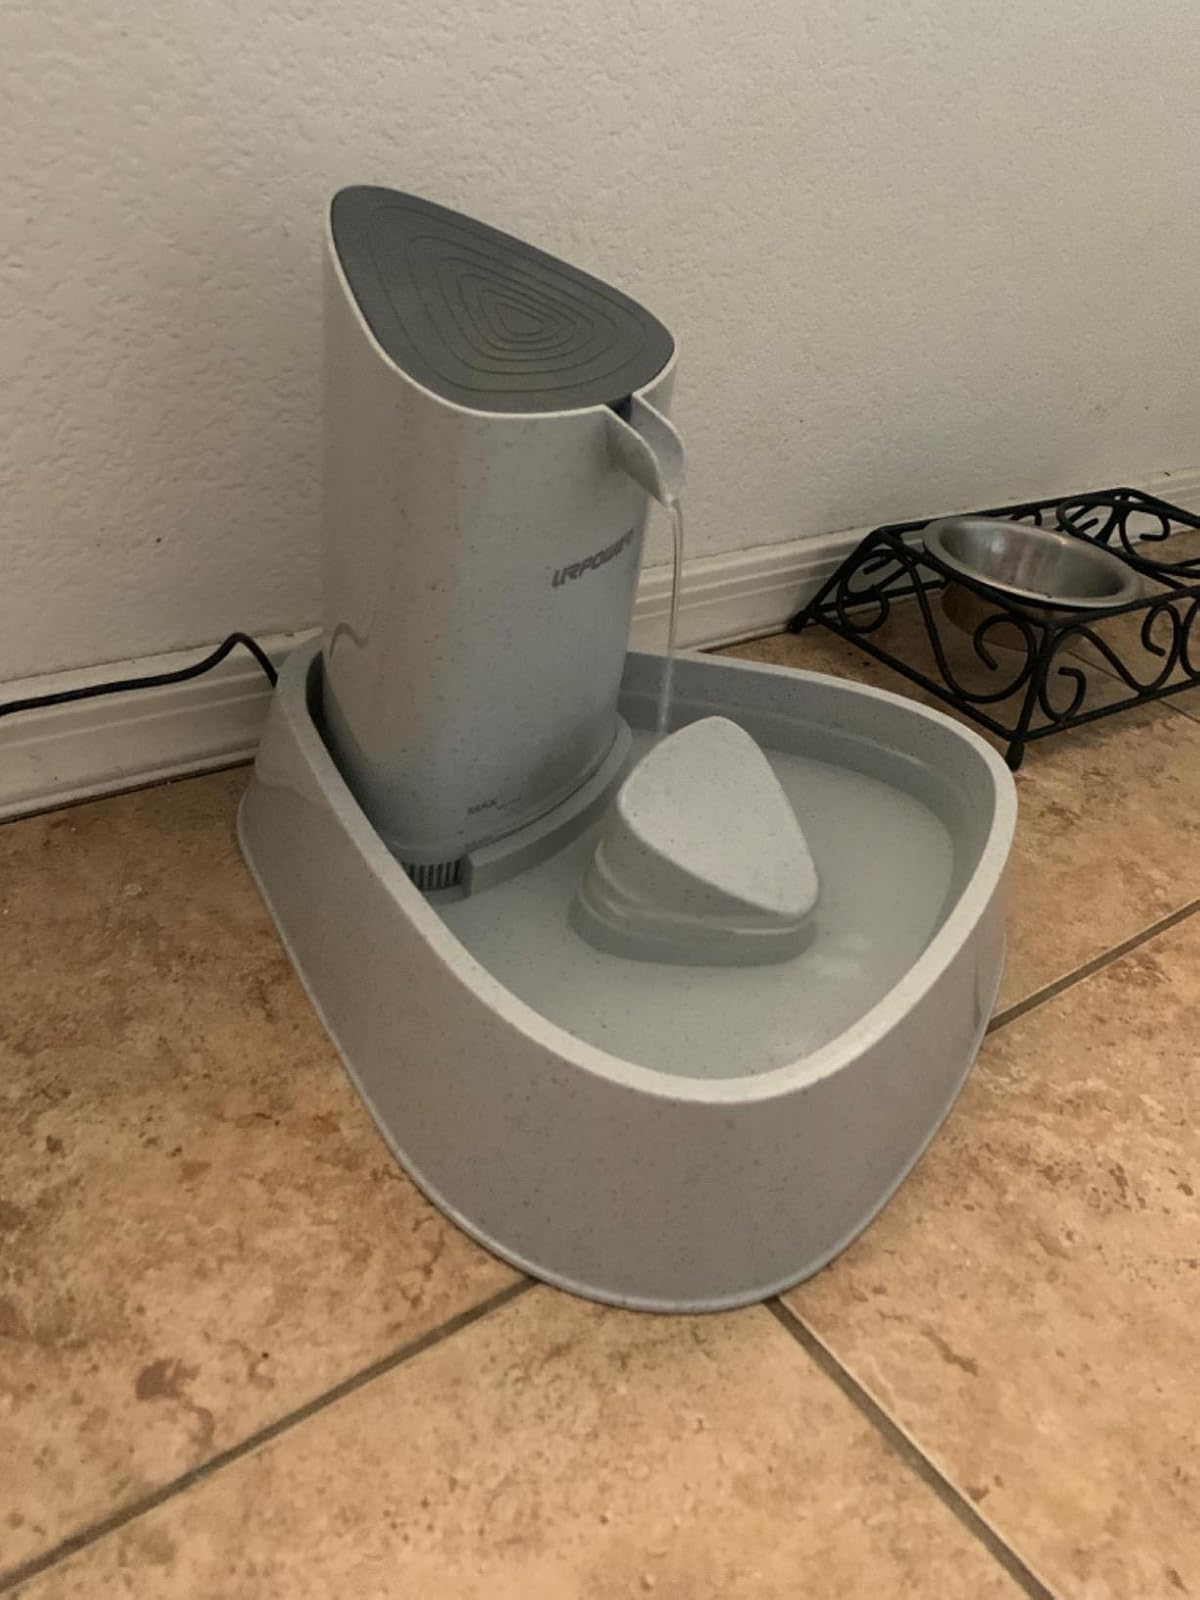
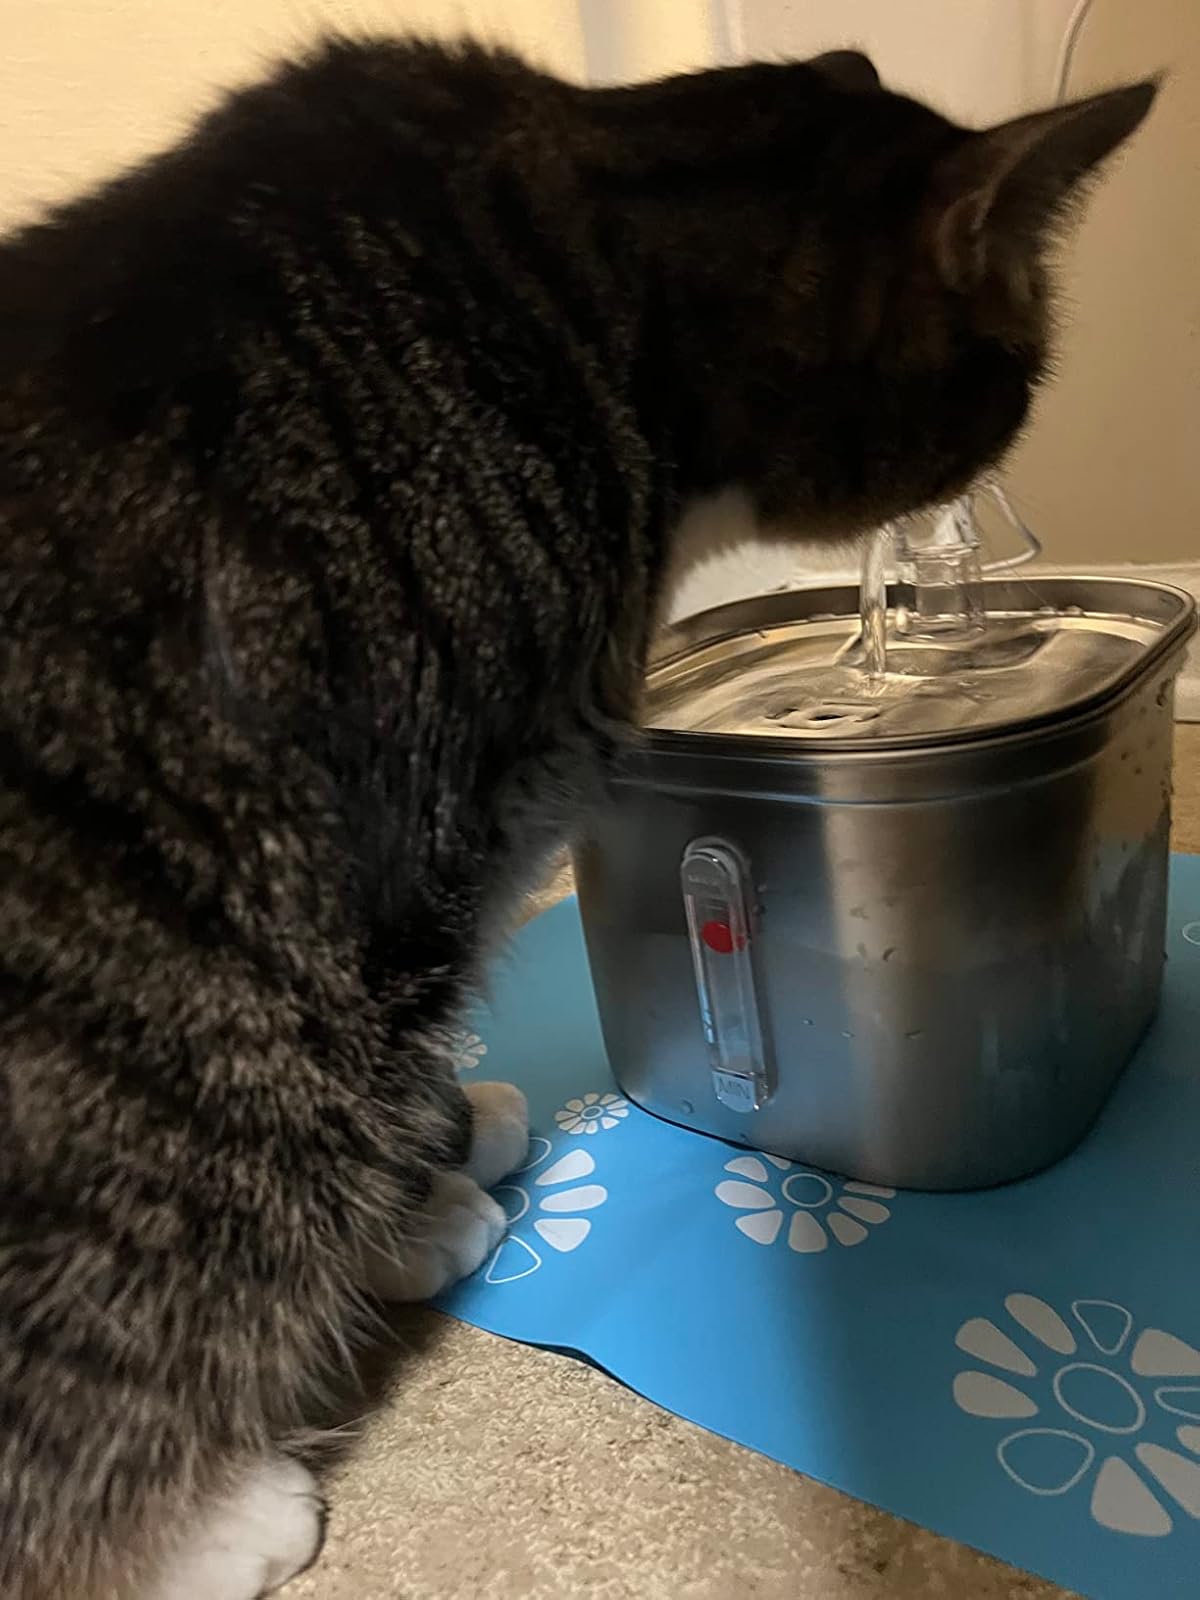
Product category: items_bowl
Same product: no